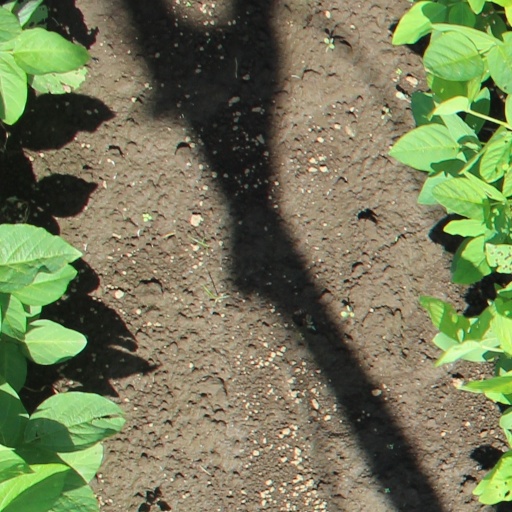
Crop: soybean